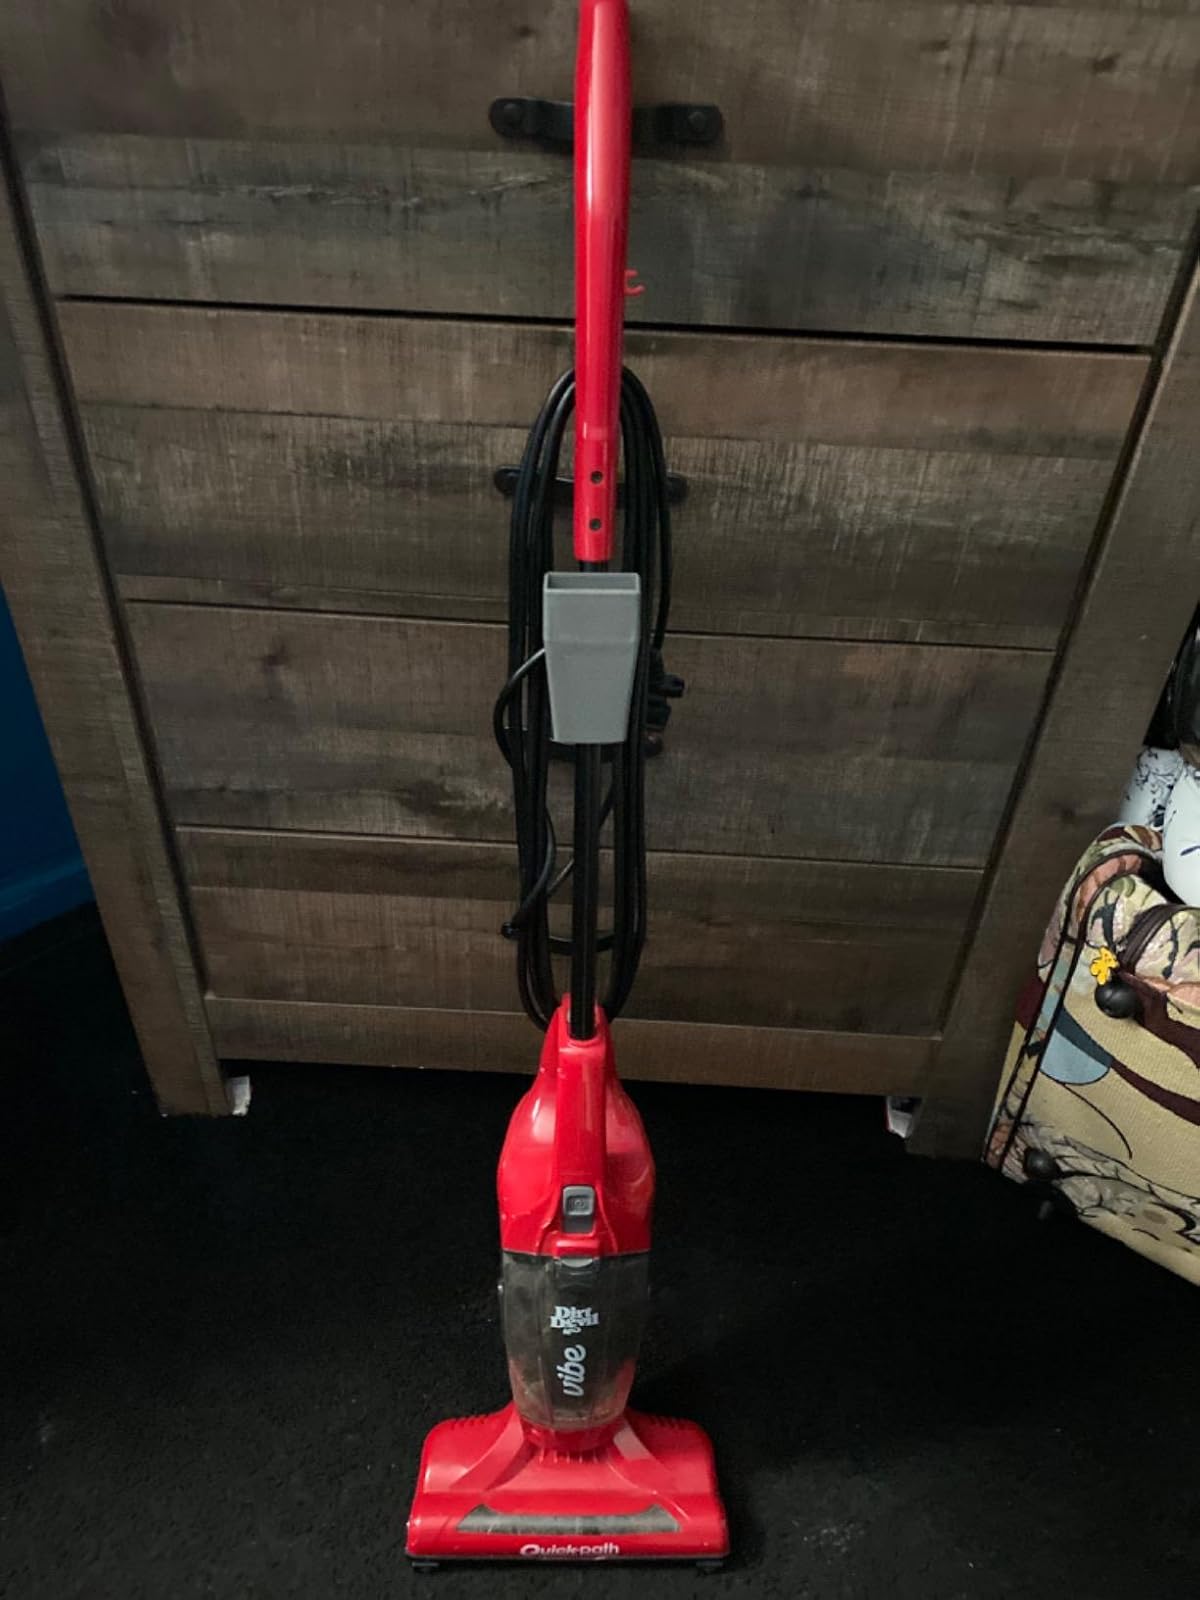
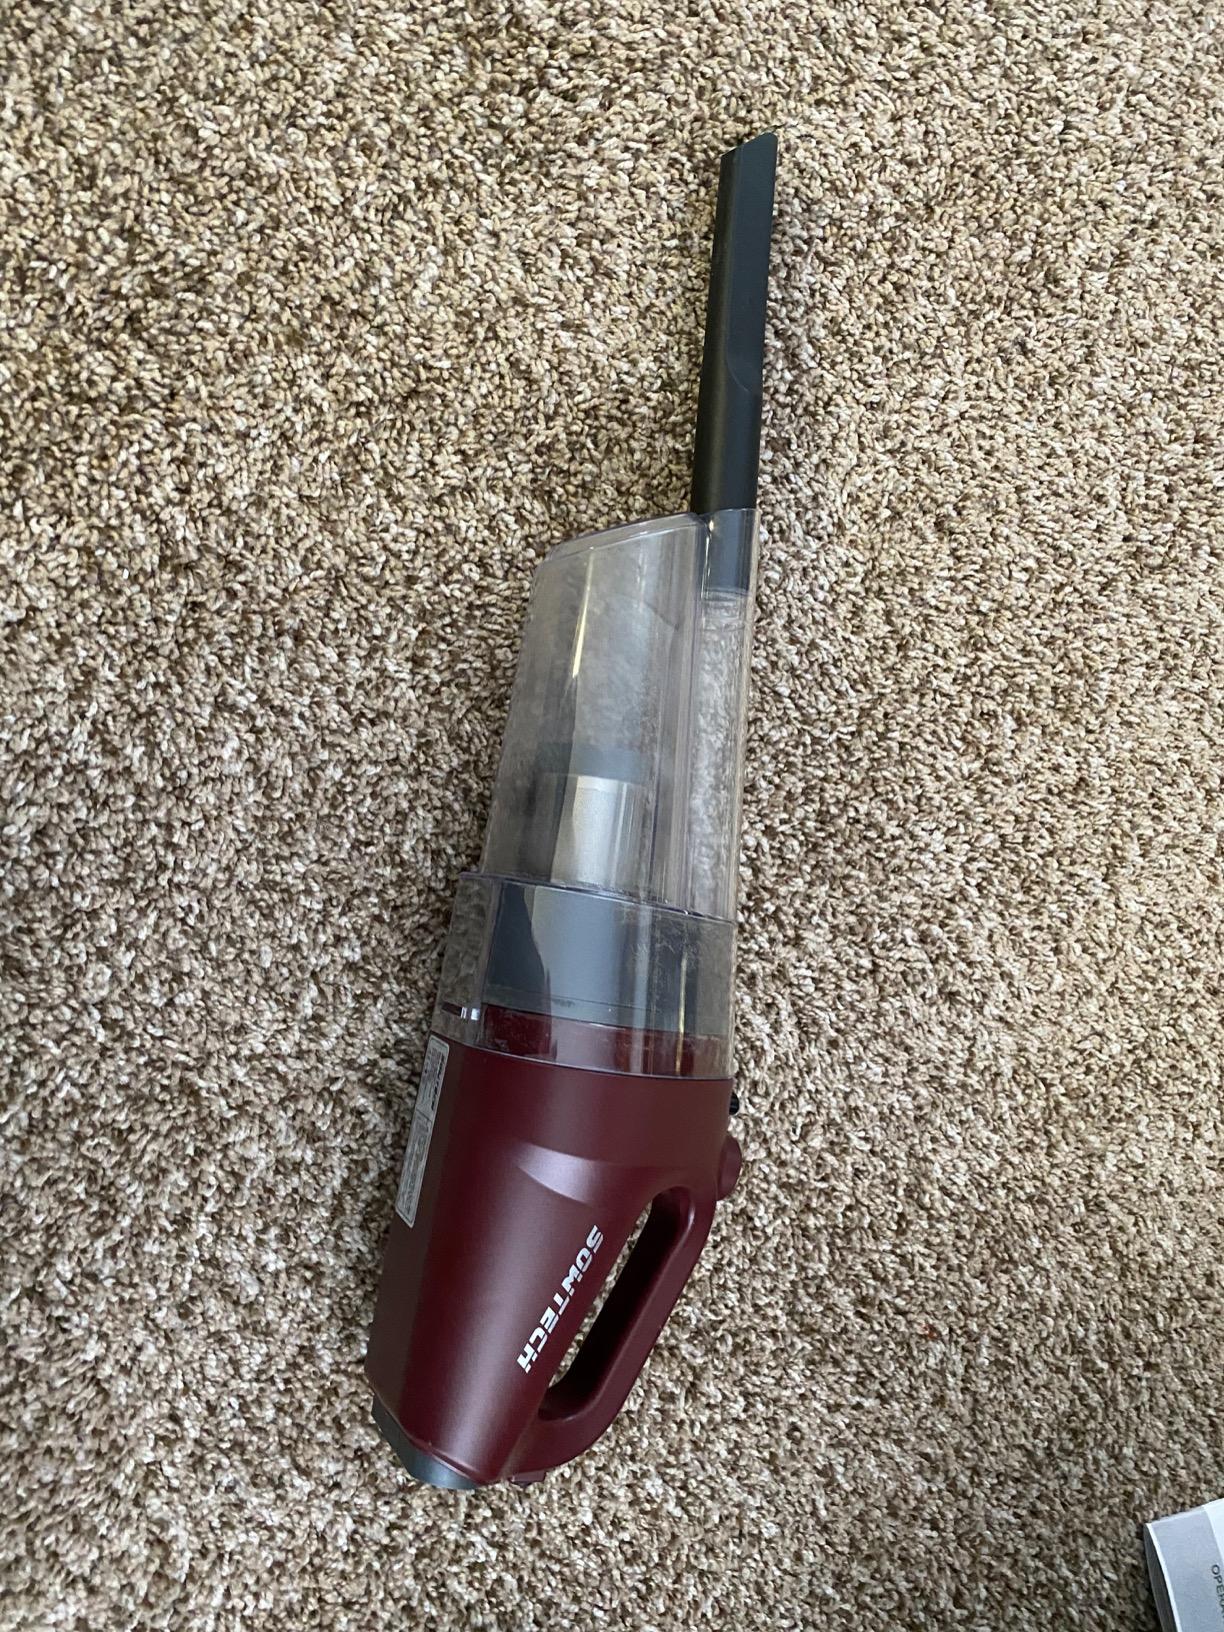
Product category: items_vacuum
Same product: no